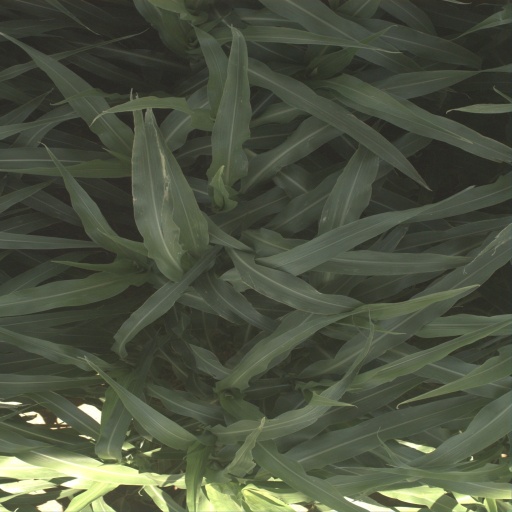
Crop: sorghum